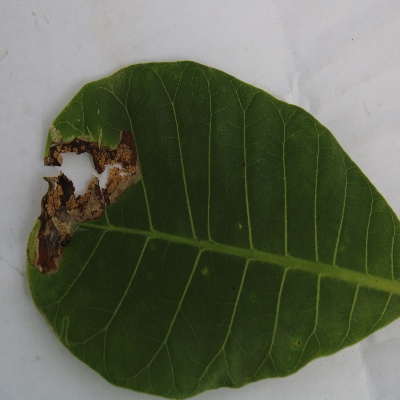
Crop: Cashew
Condition: leaf miner